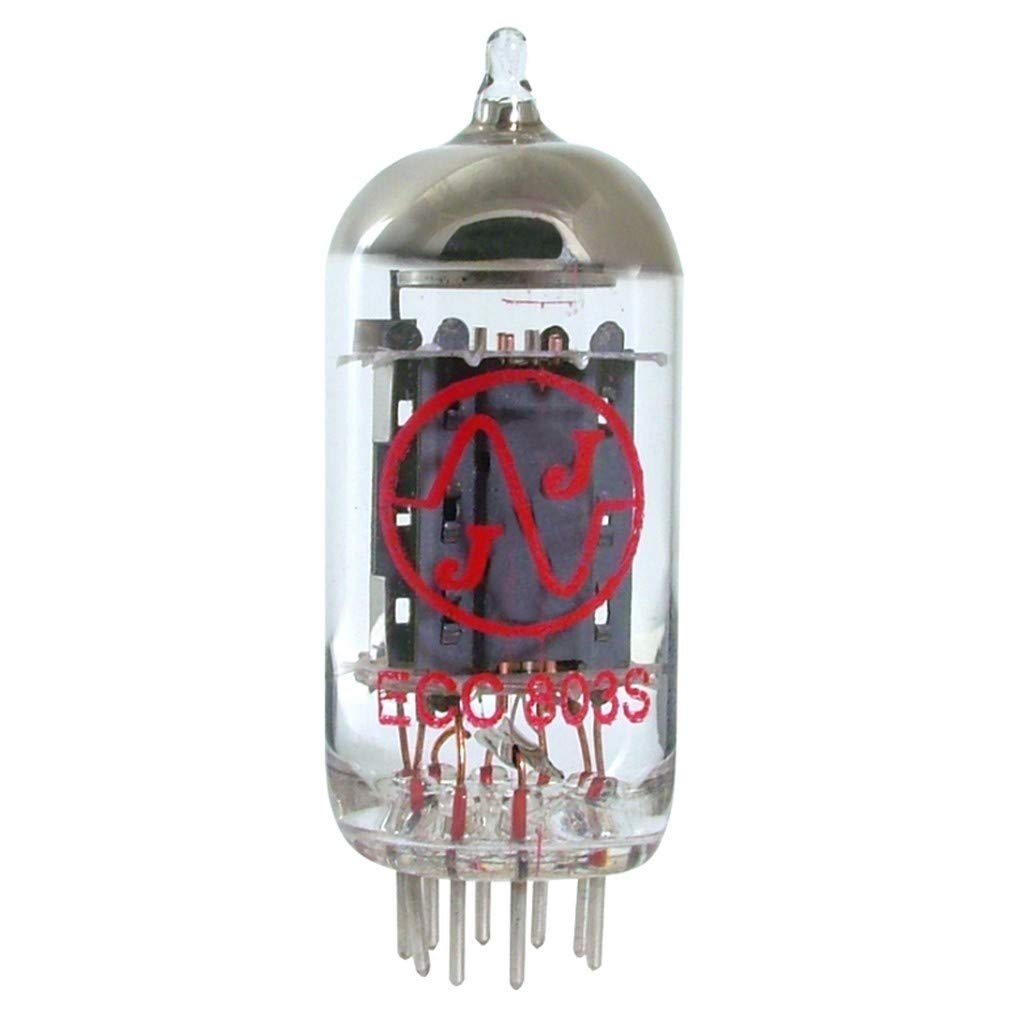
JJ Electronics Amplifier Tube (T-ECC803-S-JJ)
JJ Electronics Amplifier Tube (T-ECC803-S-JJ) The jj ECC803 is a long-plate version of the standard 12AX7, the longer plates give the tube higher gain, it has a rich and full tone with creamy distortion that does well in any 12AX7 application. Spiral Filament for reduced microphonics. Jj tubes are known for known for their high quality, durability, and their excellence in tone, formerly produced by Tesla, jj tubes are still made to exacting standards, they work well in all applications. Product Features The jj ECC803 is a long-plate version of the standard 12AX7, The longer plates give the tube higher gain It has a rich and full tone with creamy distortion that does well in any 12AX7 application. Spiral Filament Formerly produced by tesla, jj tubes are still made to exacting standards, They work well in all applications
Brand: JJ Electronic
Category: Arts & Entertainment > Hobbies & Creative Arts > Musical Instrument & Orchestra Accessories > Musical Instrument Amplifier Accessories > Musical Instrument Amplifier Tubes